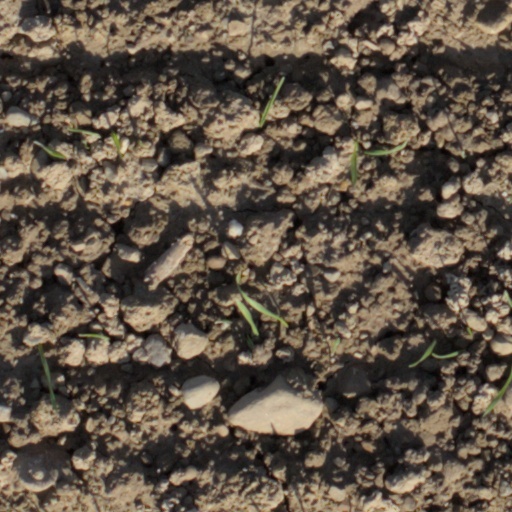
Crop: wheat